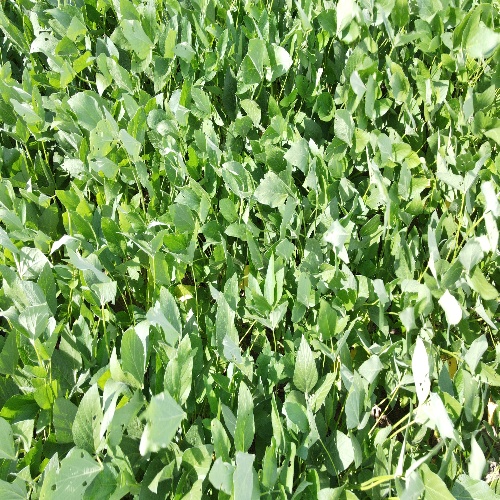
Label: Caterpillar